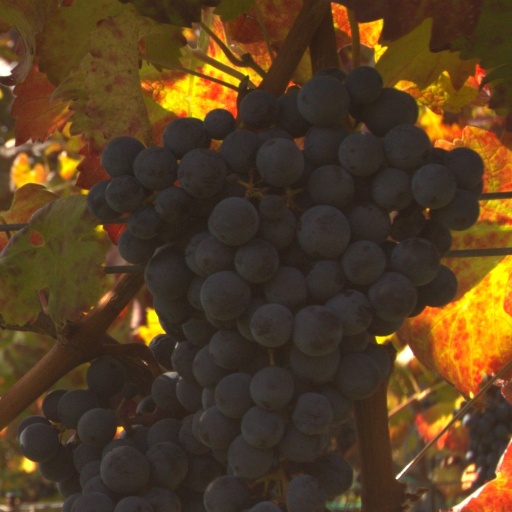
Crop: grape